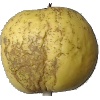
Label: Apple Golden 1